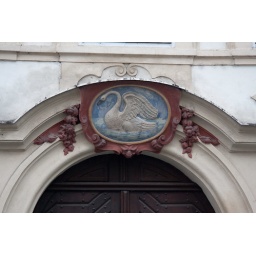
Symbols above doors in Mala Strana, Prague. This was before houses used numbers.